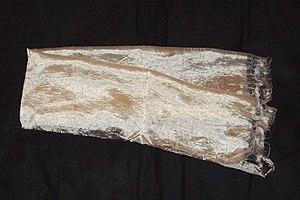
Léopold II, de son nom Léopold Louis-Philippe Marie Victor de Saxe-Cobourg-Gotha, né le 9 avril 1835 au palais royal de Bruxelles et mort le 17 décembre 1909 au château de Laeken est le deuxième roi des Belges, prince de Belgique, duc de Saxe, prince de Saxe-Cobourg et Gotha, duc de Brabant, fondateur de l'État indépendant du Congo. Il succède à son père, Léopold Iᵉʳ, au trône de Belgique en 1865. Par sa mère Louise d'Orléans, il est le petit-fils de Louis-Philippe Iᵉʳ, roi des Français. Il est le frère de Charlotte, impératrice consort du Mexique.